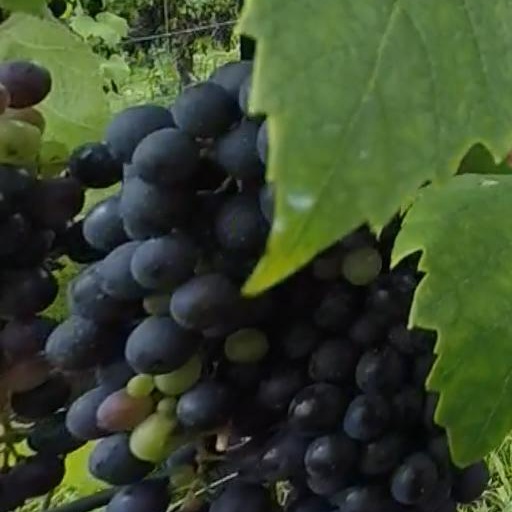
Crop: grape